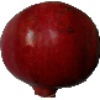
Label: pomegranate